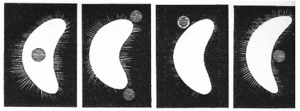
Neith est le nom donné à un satellite supposé de Vénus dont il fut prouvé plus tard qu'il n'était que le fruit d'une illusion d'optique.
Vénus est la deuxième planète du Système solaire par ordre d'éloignement au Soleil, et la sixième plus grosse aussi bien par la masse que le diamètre. Elle doit son nom à la déesse romaine de l'amour.